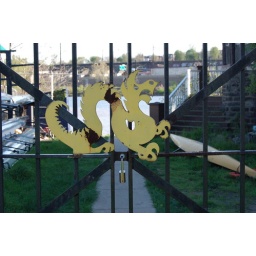
The Drexel Dragon watches over the gate to the University's boat house